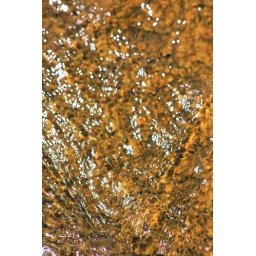
More water over yellow rock